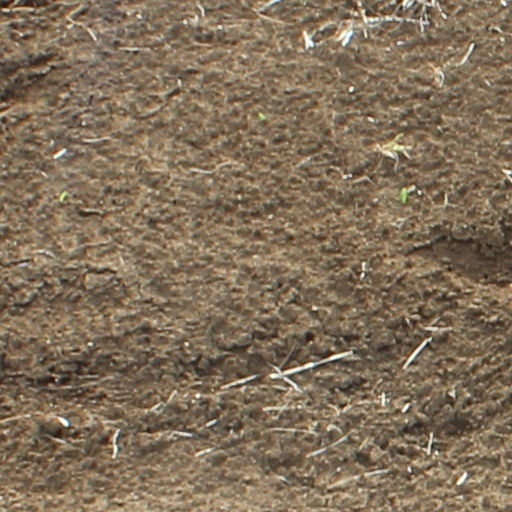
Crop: wheat